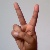
The image shows a hand gesture representing the letter 'V' in Indian Sign Language.